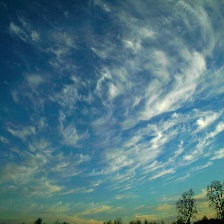
Cloud type: Cirrus